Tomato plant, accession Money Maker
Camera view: vertical (180 deg); turntable rotation: 150 degrees
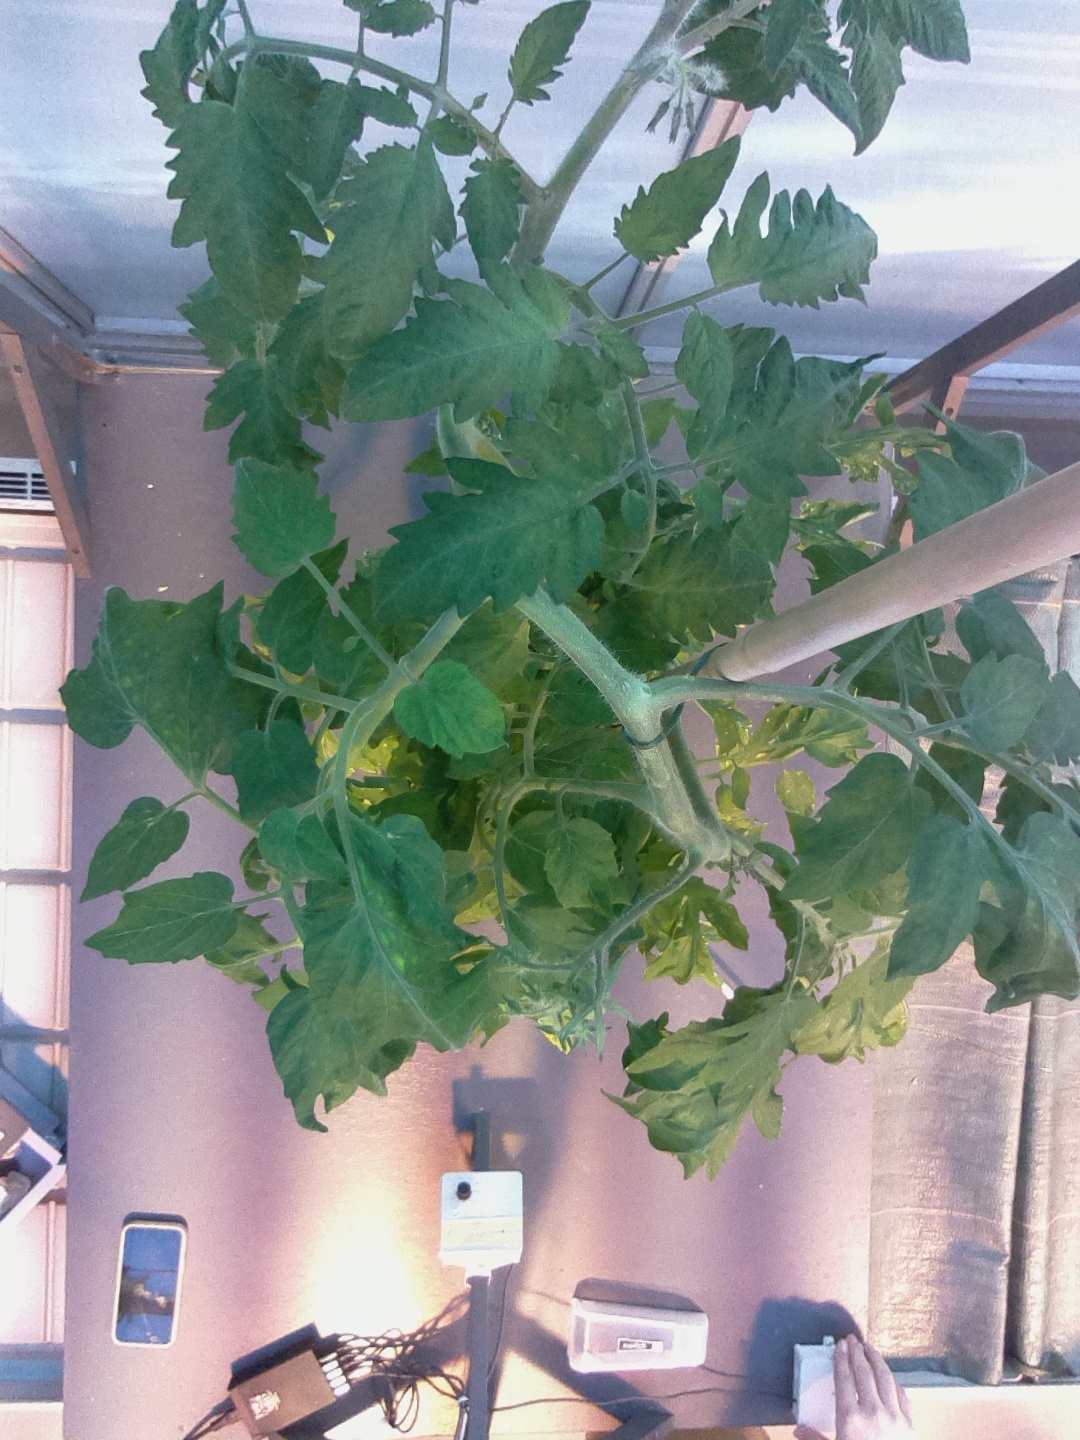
BBCH growth stage 70: Fruits at the main stem or branches visibles